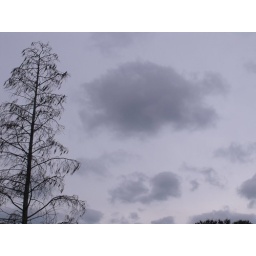
hibernating cypress tree with low clouds against the overcast sky